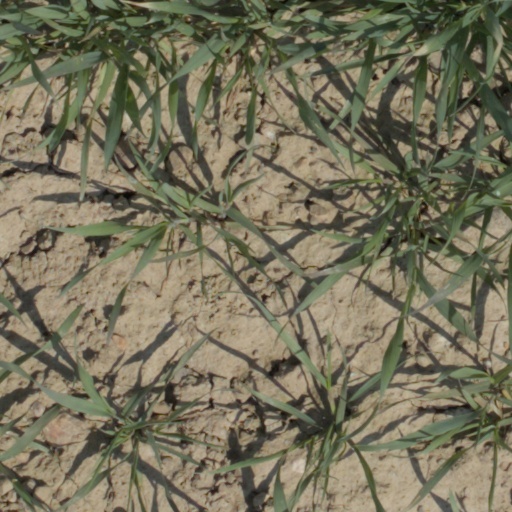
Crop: wheat